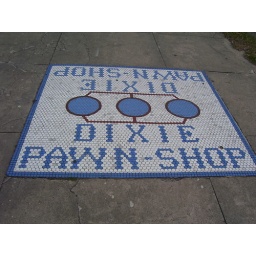
There was a lovely sign in the sidewalk, but the building was long gone.